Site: brandenburg
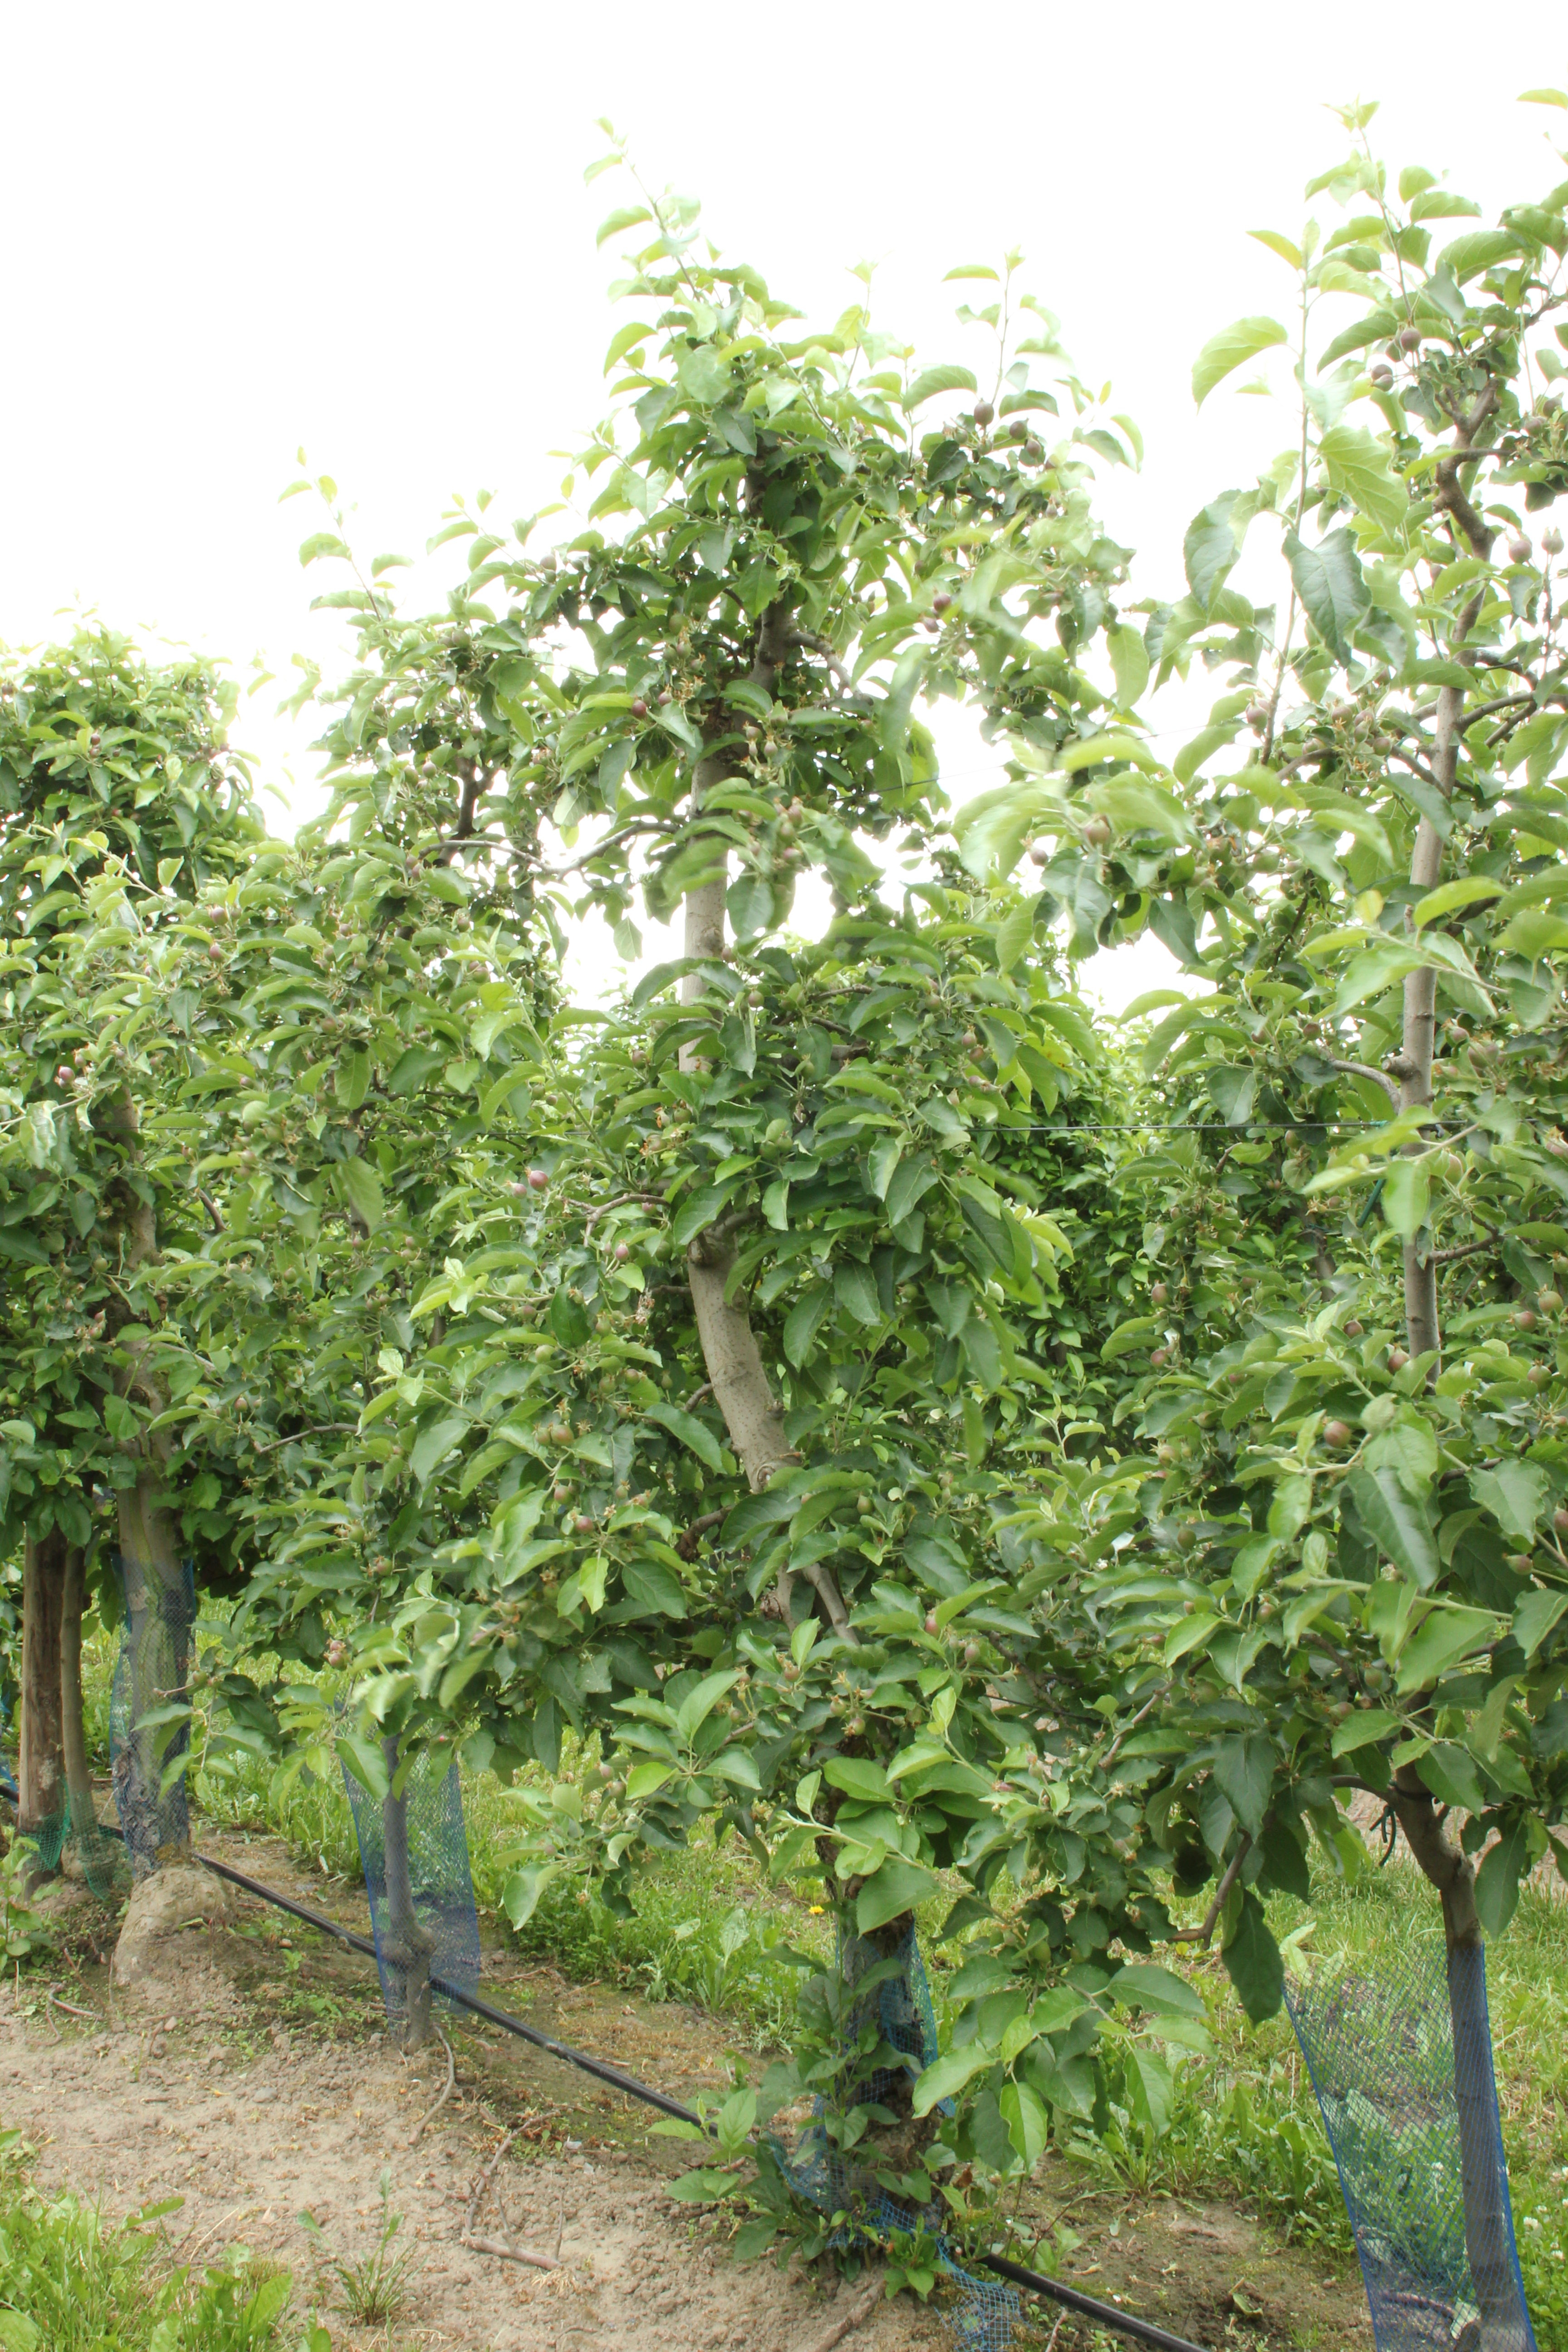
Growth stage (BBCH 72): Development of fruit